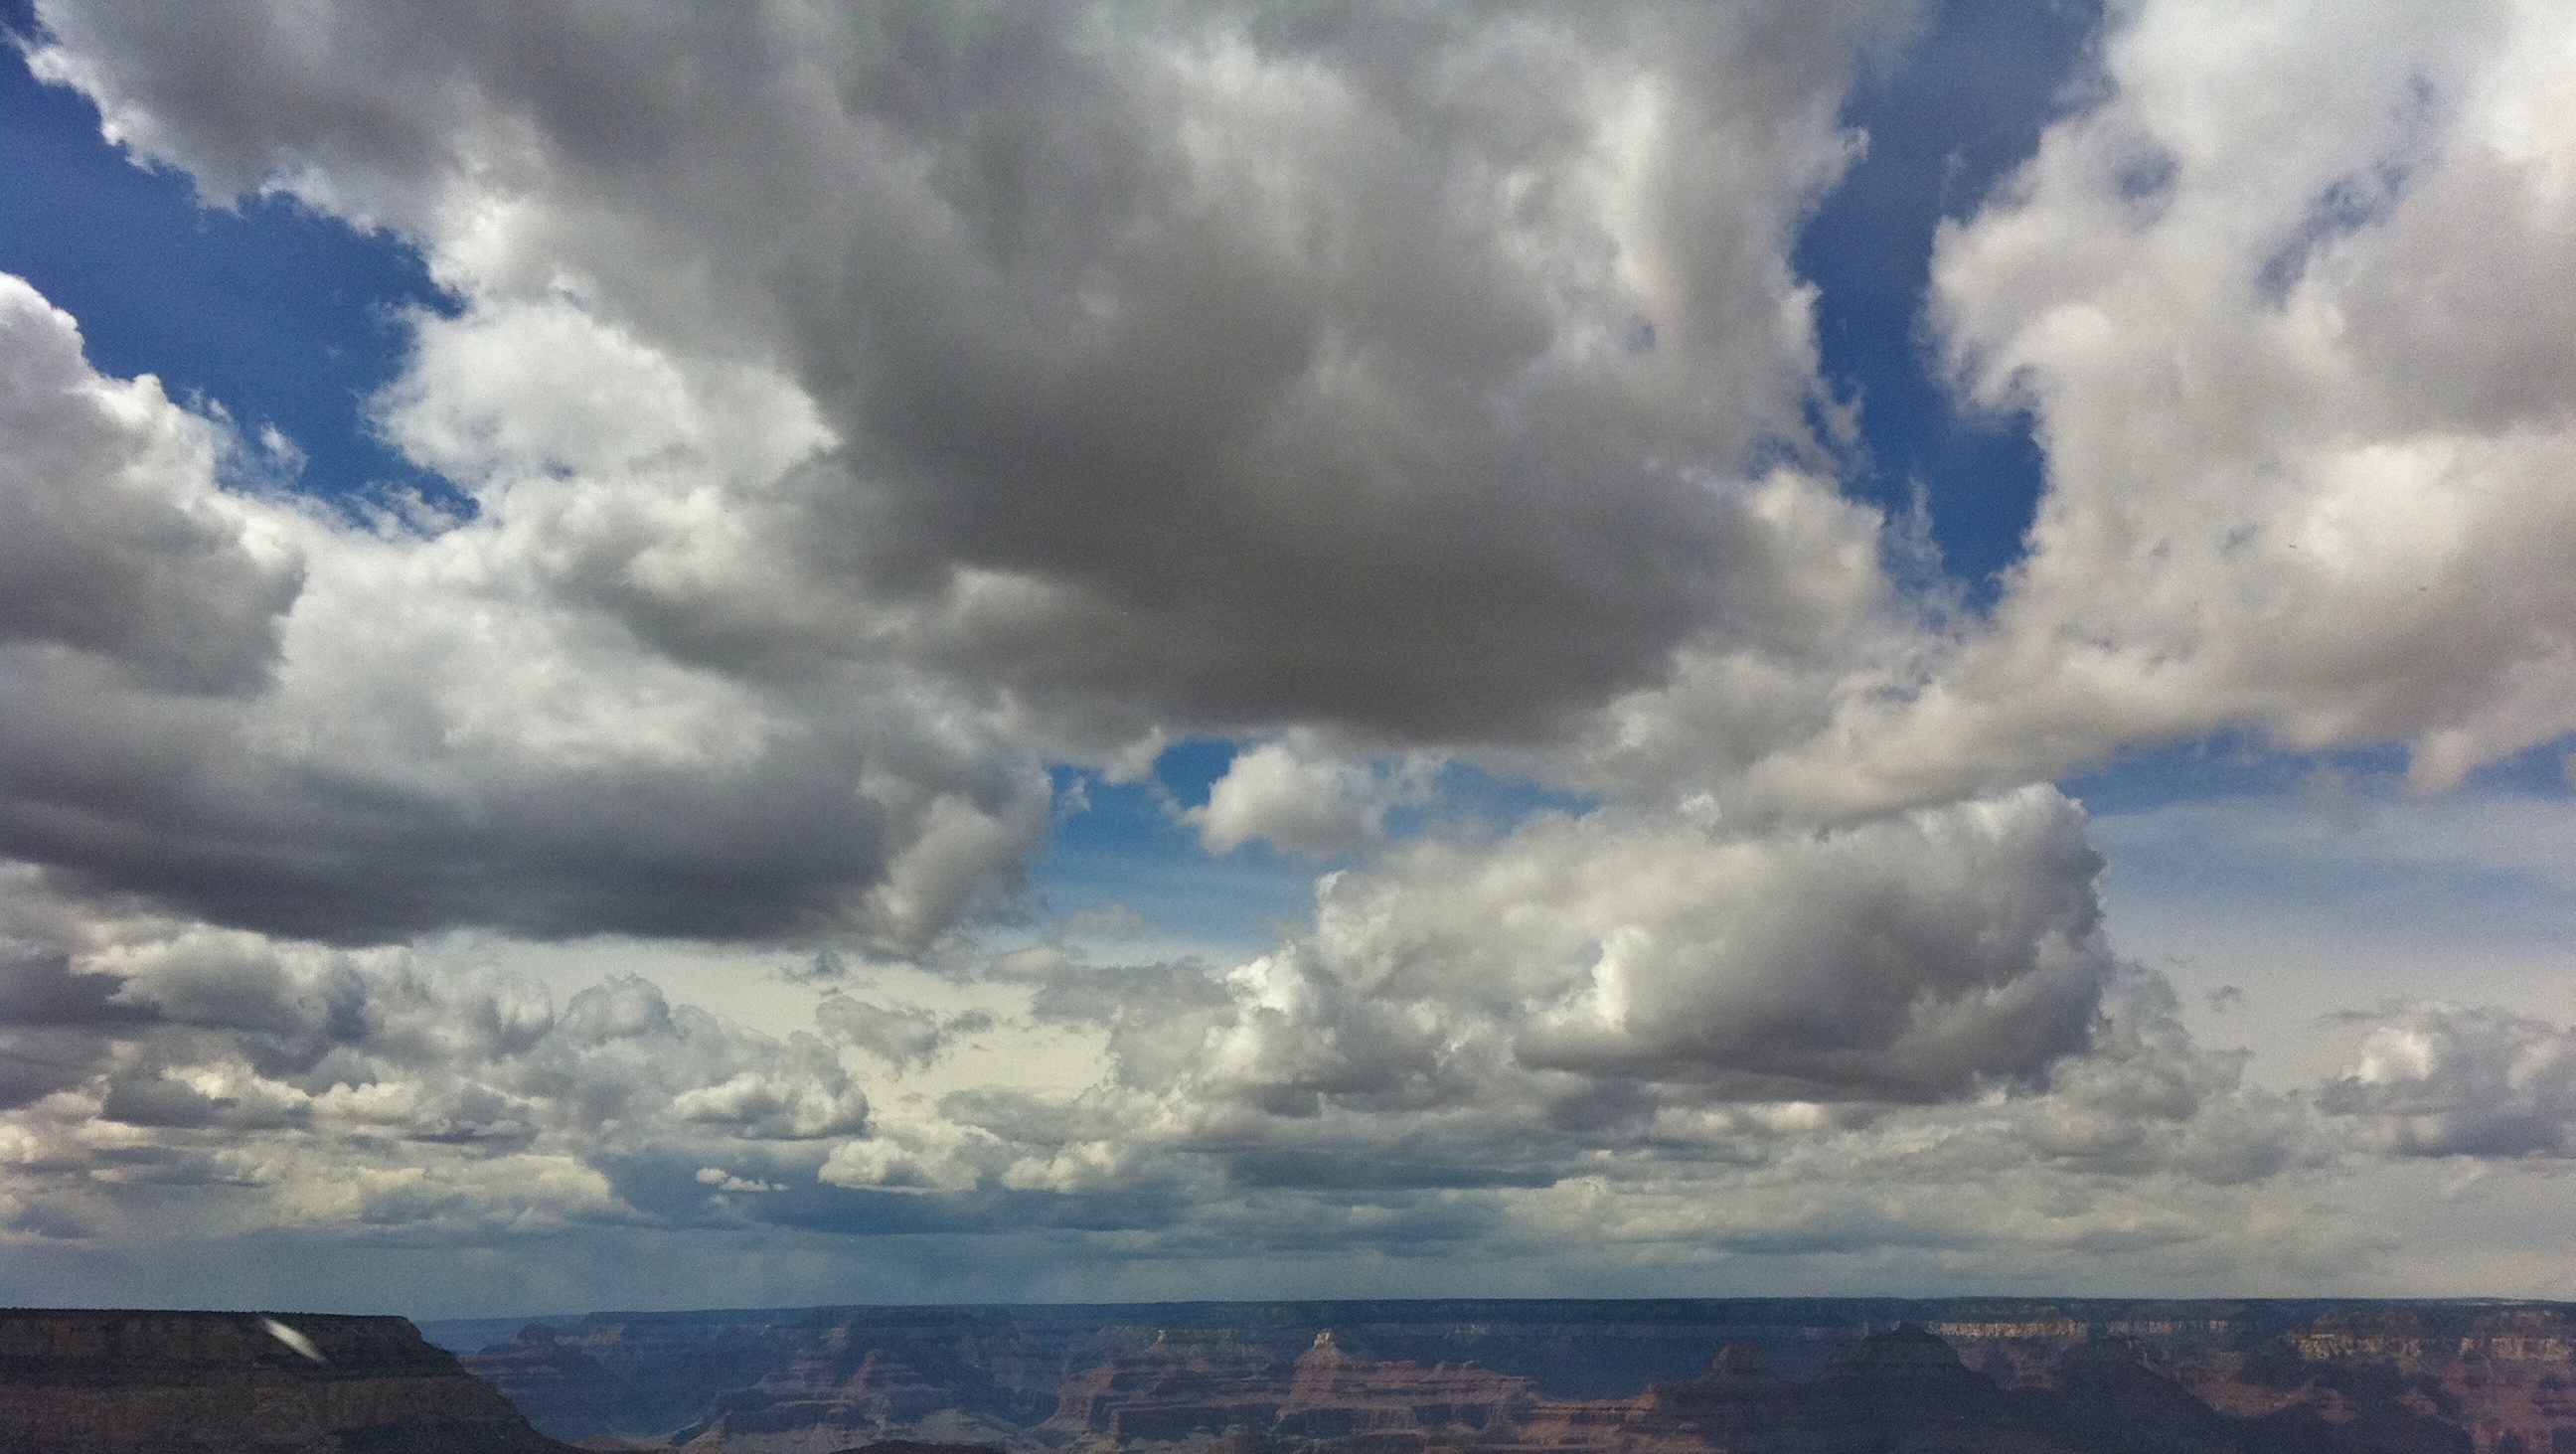
horizon, cloud, sky, prairie, atmosphere, weather, cumulus, plain, grandcanyon, meteorological phenomenon